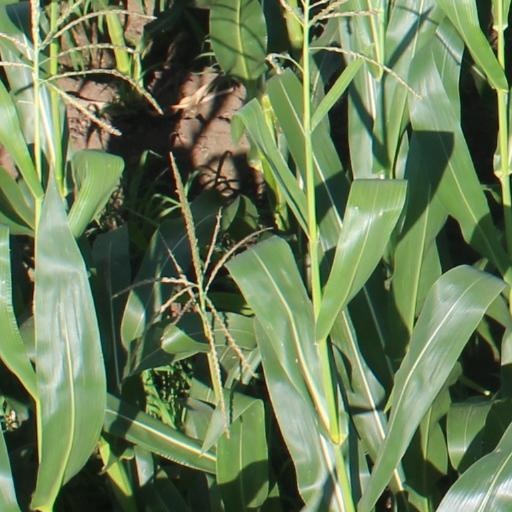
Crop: maize; corn